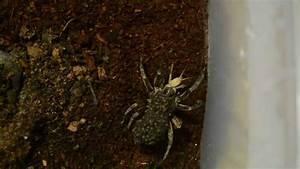
spider